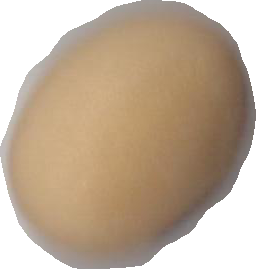
Variety: Anjasmoro